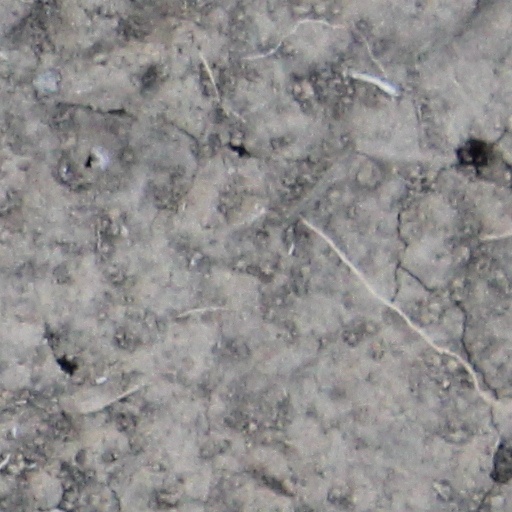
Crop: wheat